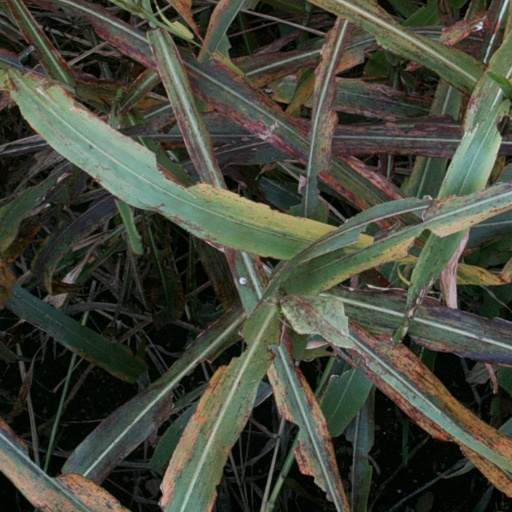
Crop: sorghum